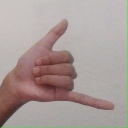
अक्षर: द